Purple Saturn Day

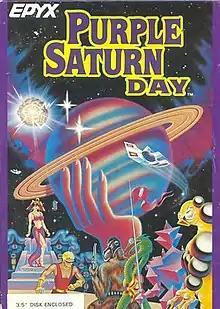

Purple Saturn Day is a space-themed Olympic sports game. It was created by ERE Informatique and published by Epyx in 1989.